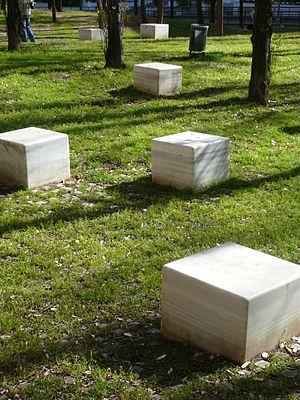
Olga Nicolaevna Sacharoff, née le 28 mai 1889 à Tiflis et morte le 1ᵉʳ mars 1967 à Barcelone, est une peintre espagnole d'origine russe.